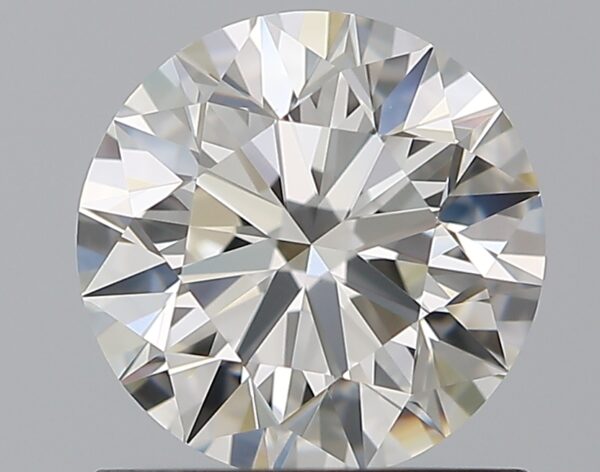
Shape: round
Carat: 1
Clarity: VVS2
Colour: H
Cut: EX
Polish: EX
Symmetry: EX
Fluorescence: F
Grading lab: GIA
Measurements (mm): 6.35 x 6.39 x 3.99